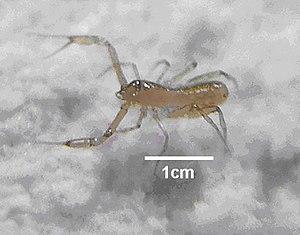
Ayyalonia dimentmani, unique représentant du genre Ayyalonia et de la tribu des Ayyaloniini, est une espèce de pseudoscorpions de la famille des Chthoniidae.